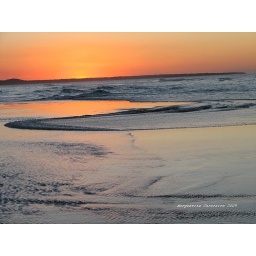
The sacred lamp of day Now dipt in western clouds his parting day.